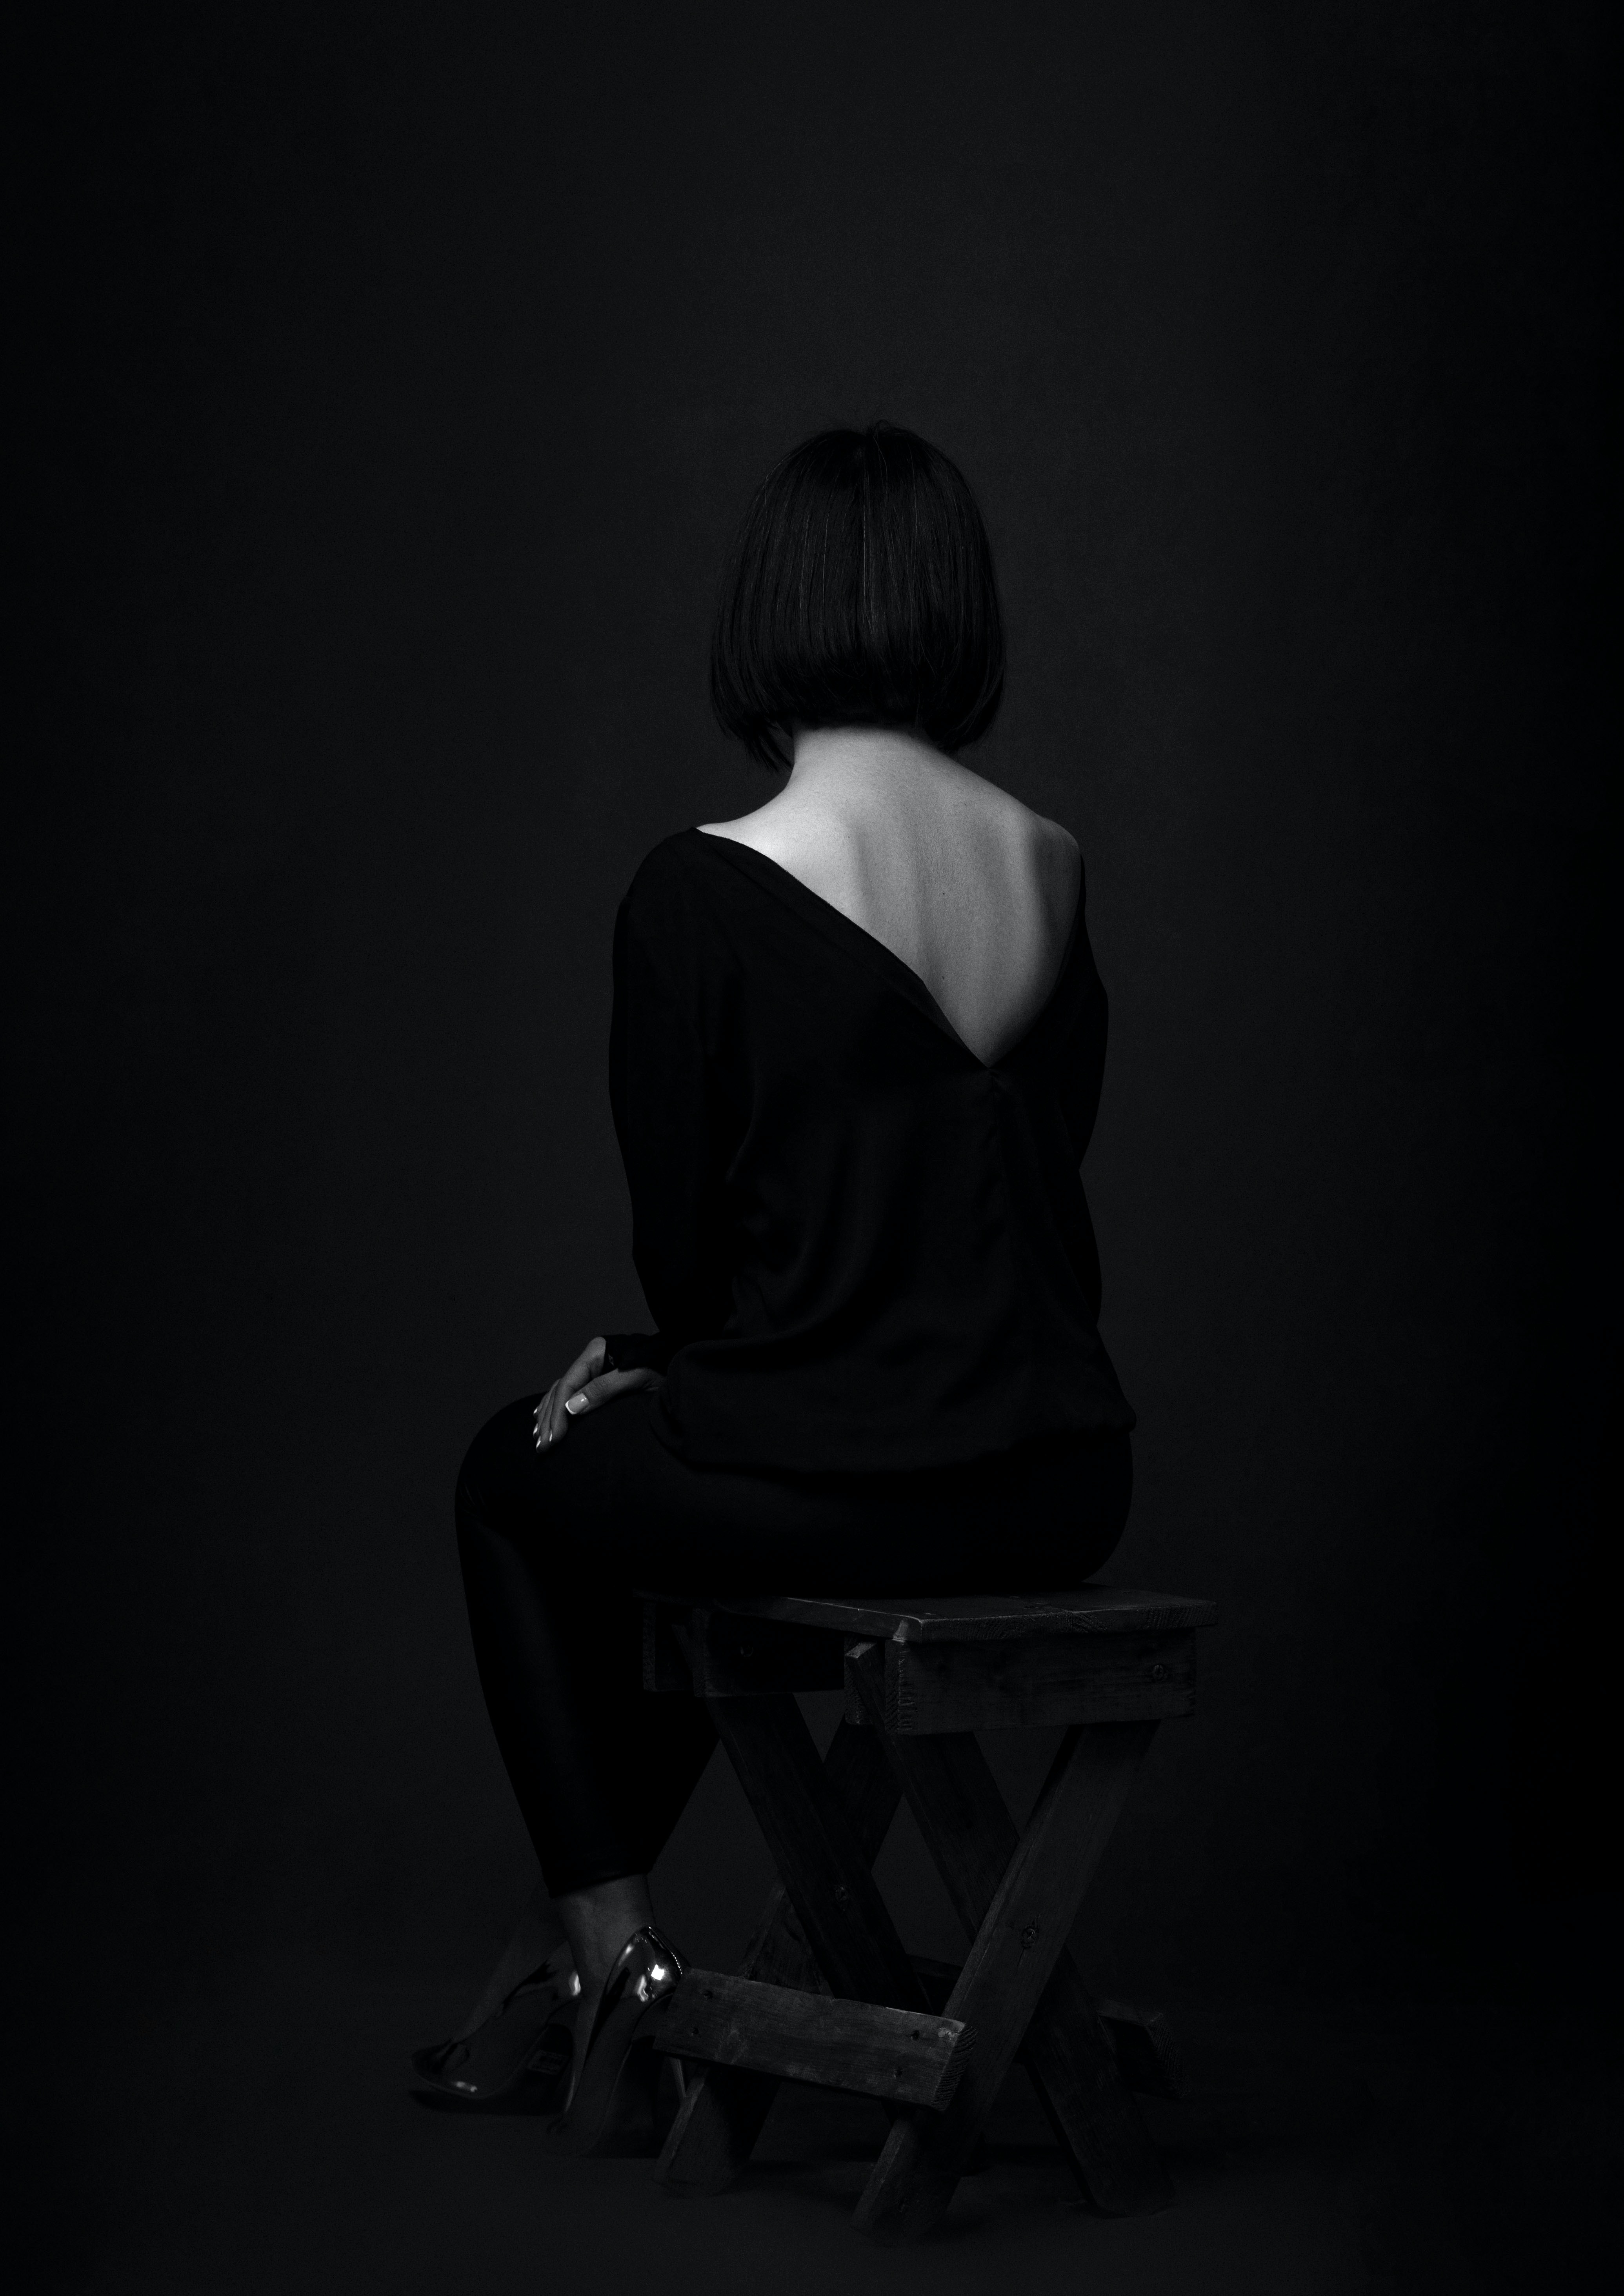
woman, chair, flash photography, grey, comfort, knee, Tints and shades, elbow, human leg, monochrome, monochrome photography, darkness, electric blue, event, shadow, sitting, tire, night, still life photography, room, silhouette, back, backlighting